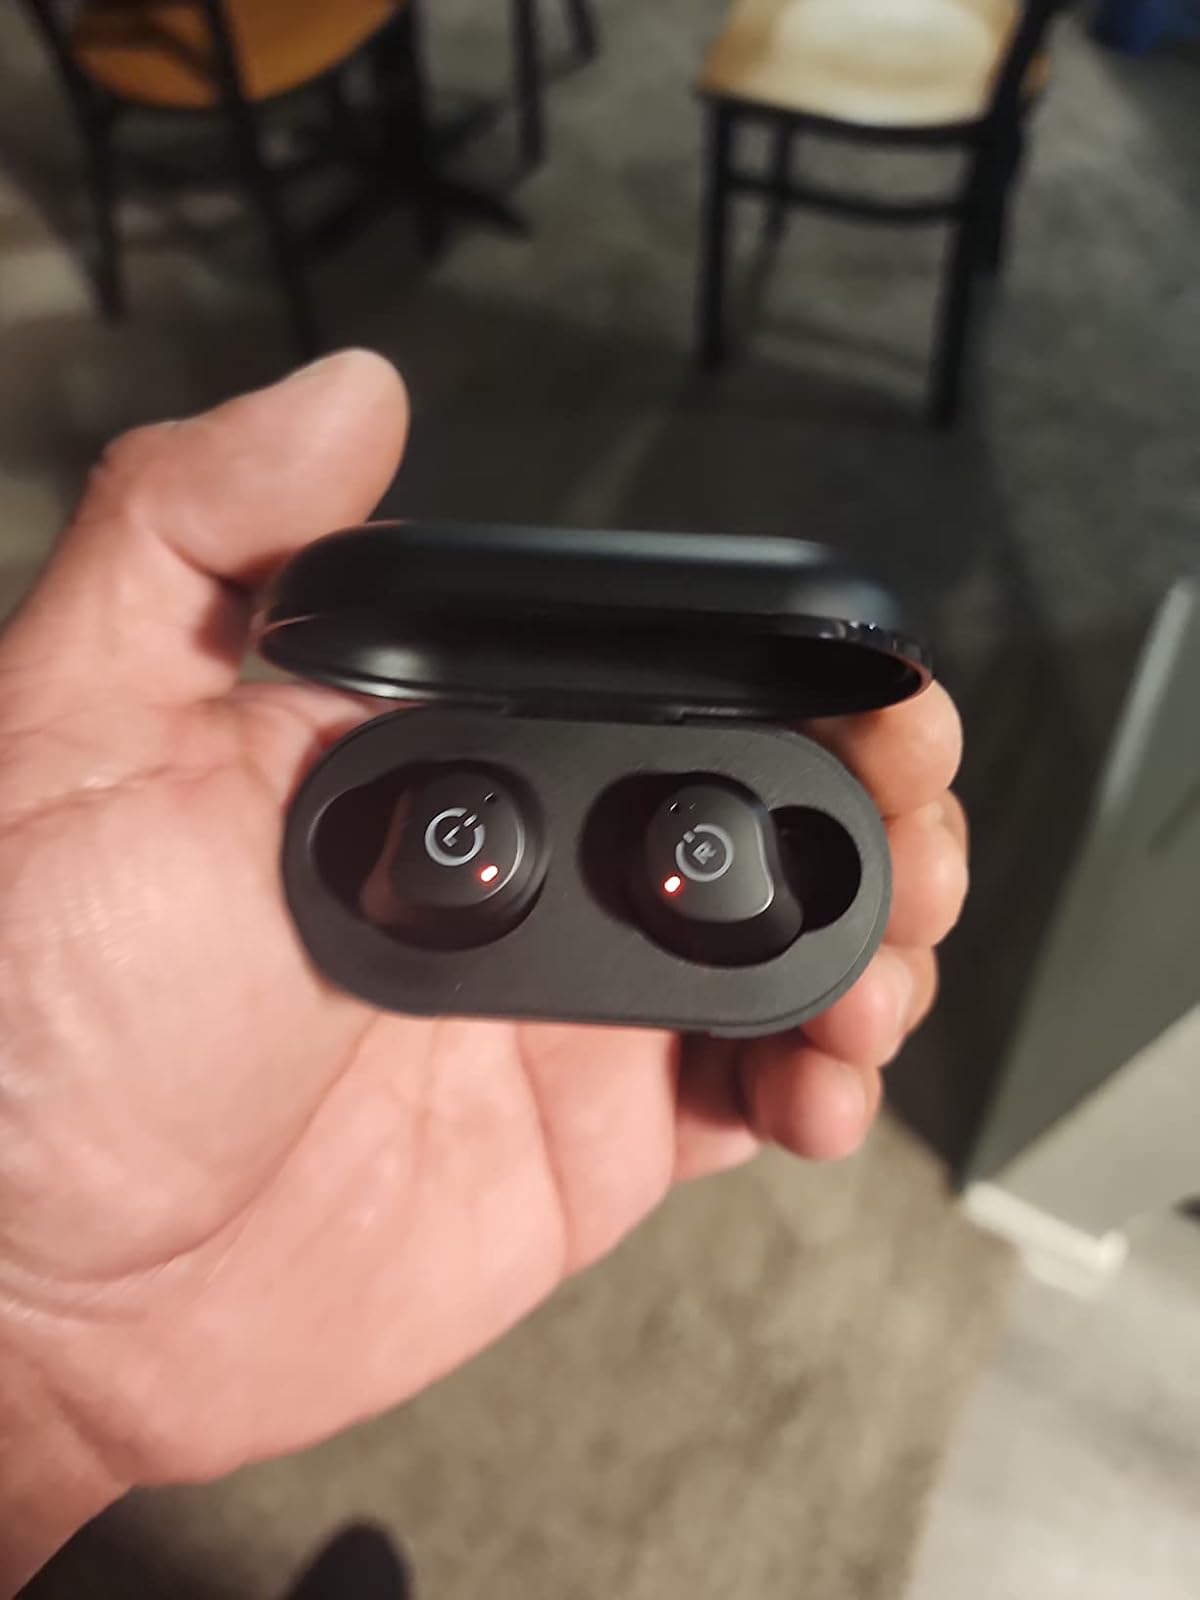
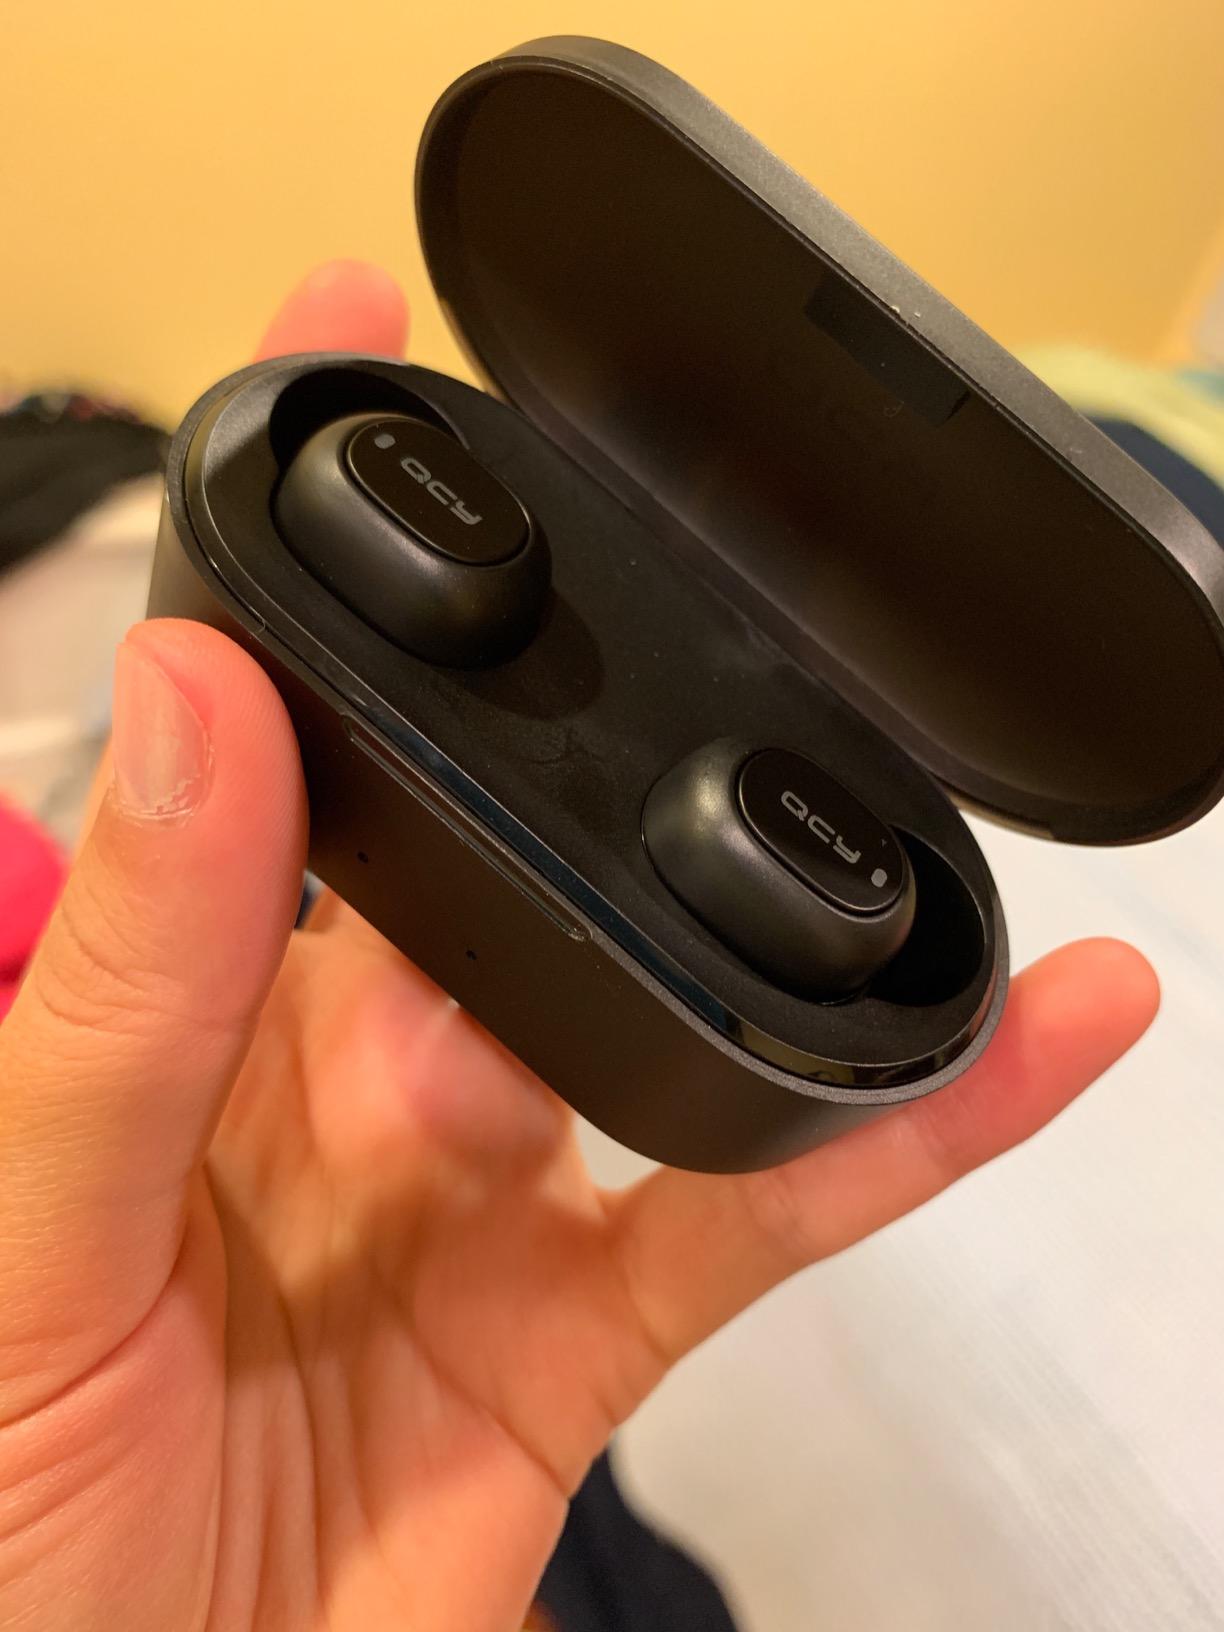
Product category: earbuds
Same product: no